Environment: real
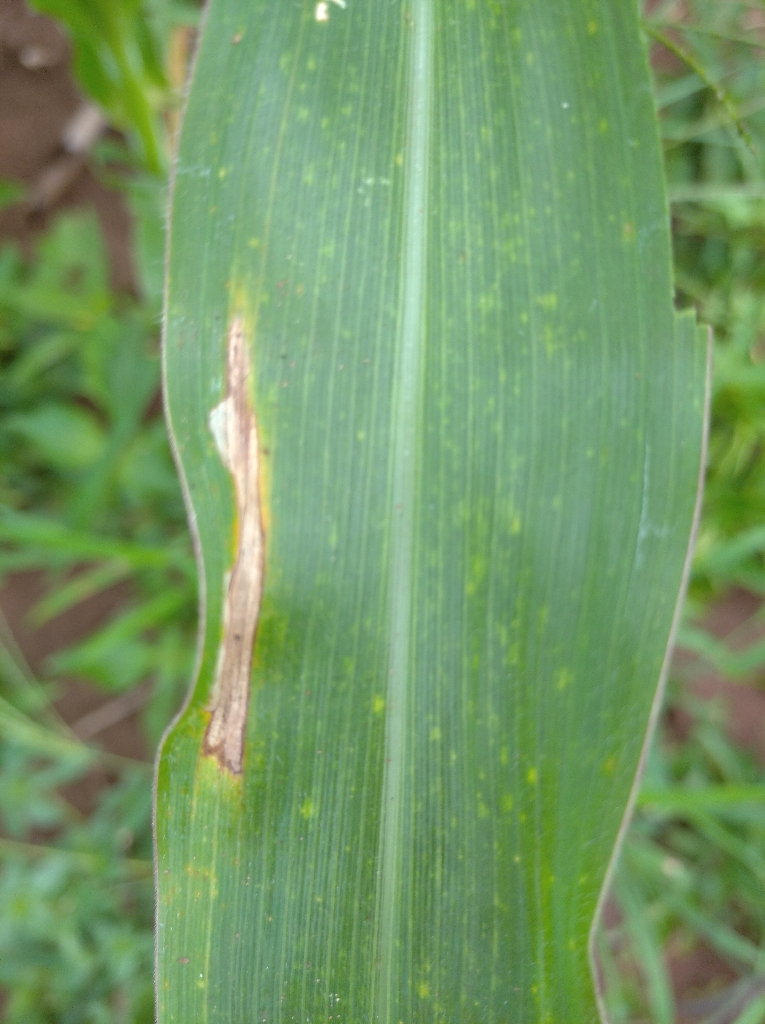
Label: northern_corn_leaf_blight